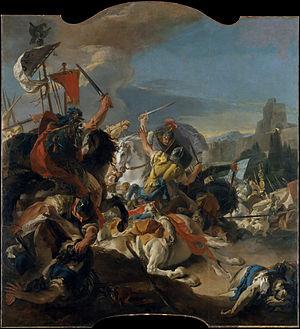
Le Palais Dolfin Manin est un palais de Venise situé dans le sestière San Marco.
La bataille de Vercellæ ou de Verceil, dite aussi bataille des Champs Raudiens, eut lieu le 30 juillet de l'an 101 av. J.-C.. Ce combat décisif entre les Cimbres et les Romains se termina par l'extermination des « barbares », mettant fin à leur épopée.
Cette page concerne l'année 101 av. J.-C. du calendrier julien proleptique.